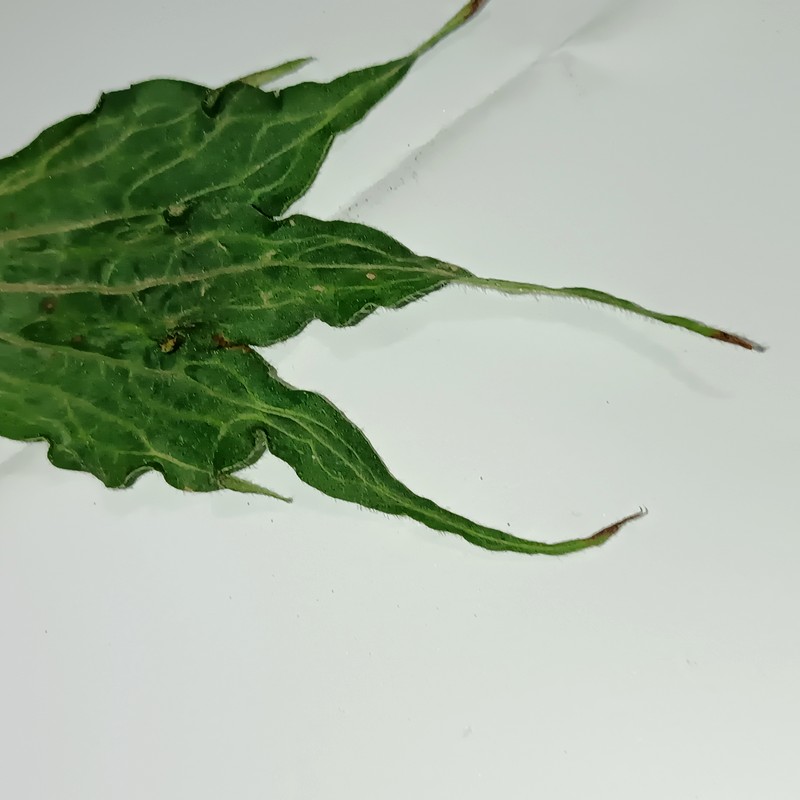
Label: Herbicide Growth Damage